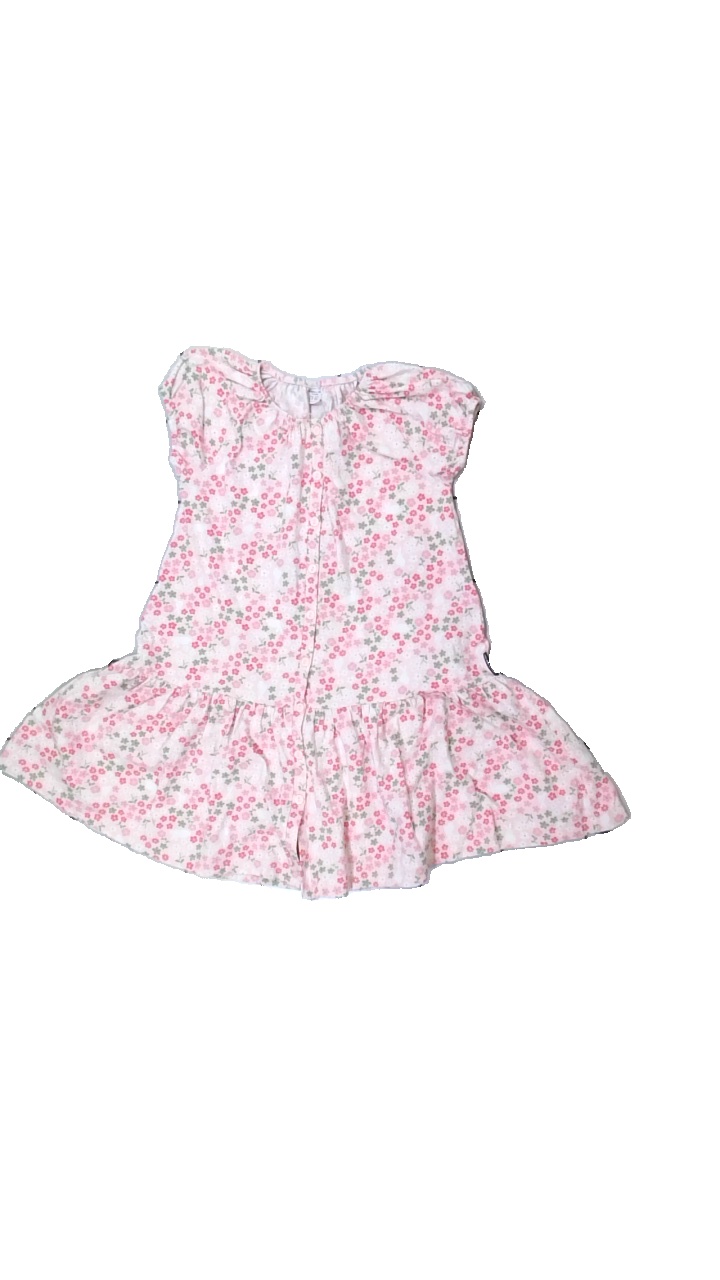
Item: Dress (Children)
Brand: Polarn Och Pyret
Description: floral dress
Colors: Pink, Green, White
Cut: Loose
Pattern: Floral print
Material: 100% Cotton
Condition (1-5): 5
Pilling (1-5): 5
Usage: Reuse
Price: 50-100